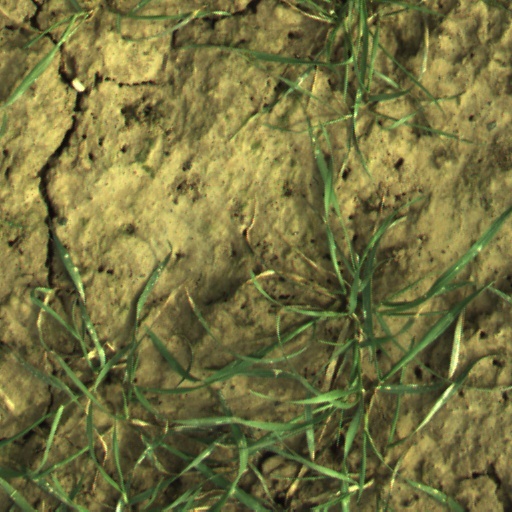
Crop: wheat